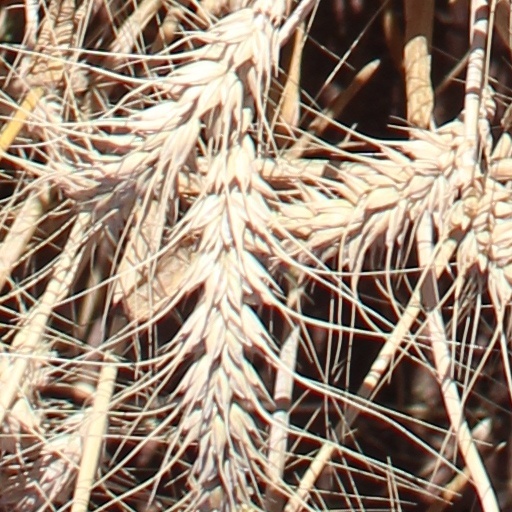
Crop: wheat